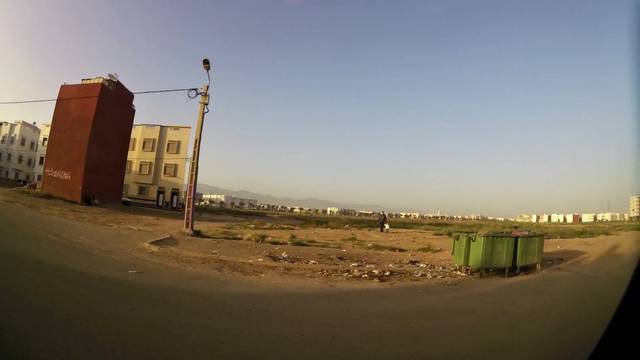
Region: Morocco
Coordinates: 30.401, -9.568